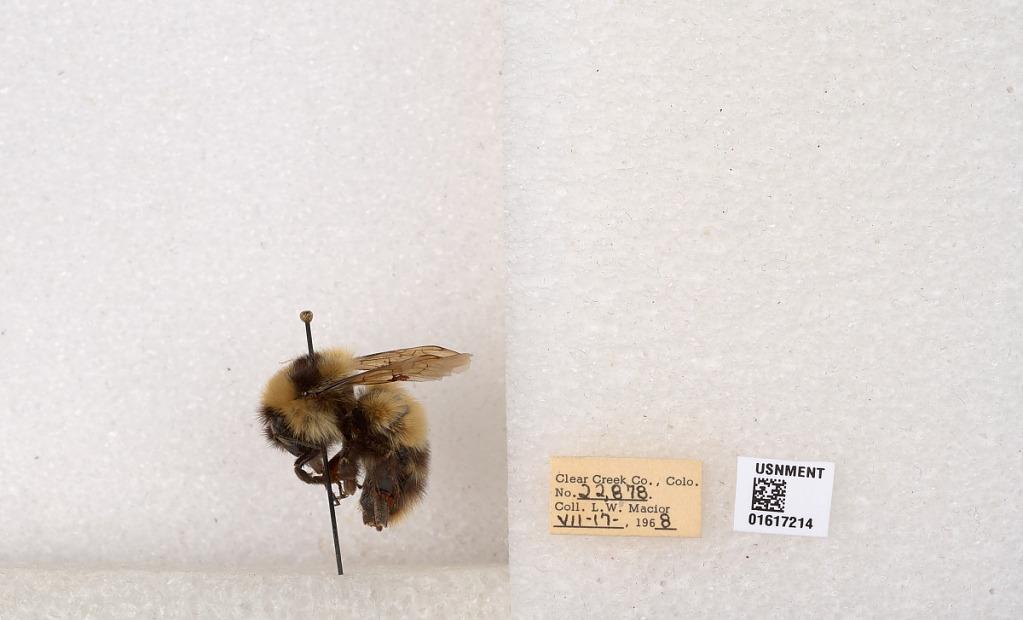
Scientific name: Bombus kirbyellus
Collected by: L. Macior
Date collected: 1968-7-17
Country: United States
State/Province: Colorado
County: Clear Creek
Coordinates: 39.6891, -105.644